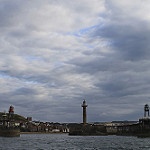
Label: sea